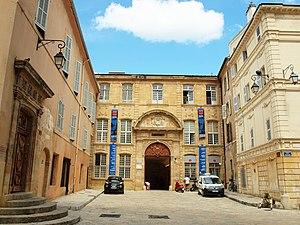
Palais archiépiscopal d'Aix-en-Provence (Bouches-du-Rhône, France)
Le Palais Archiépiscopal d'Aix, plus couramment appelé Palais de l'Archevêché, ou ancien évéché par les aixois, est l'un des 19 palais archiépiscopaux de France.